Citroën C-Airdream

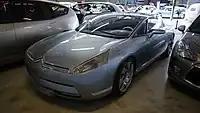

The Citroën C-Airdream is a concept car created by the Citroën division of the French car company PSA Peugeot Citroën, first presented at the 2002 Paris Motor Show. The C-Airdream is designed to be very slender and very aerodynamic.